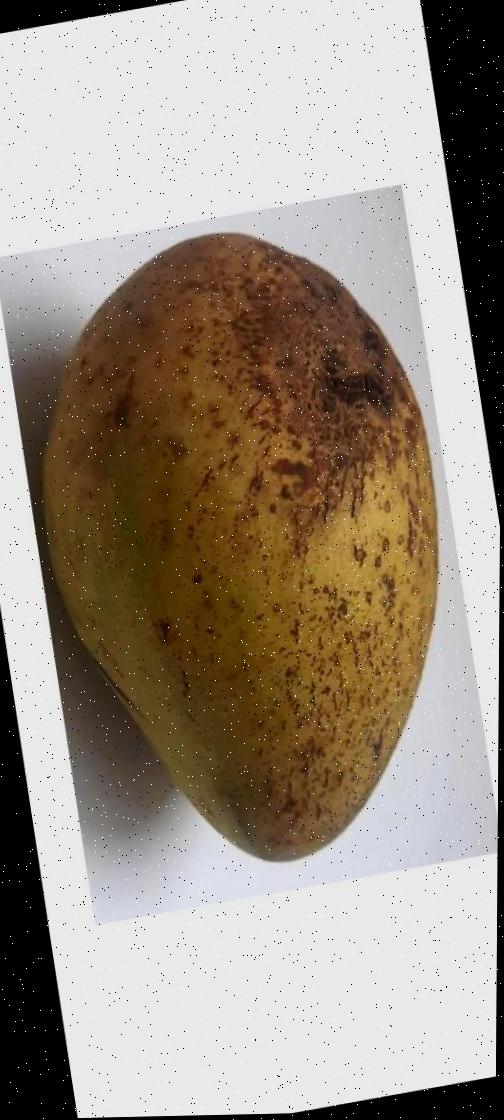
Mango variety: Ashshina Classic